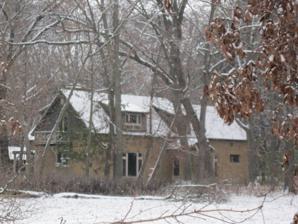
Building: August W. Derleth House
Country: United States of America
Year built: 1939
United States historic place August W. Derleth House U.S. National Register of Historic Places Location S10431a Lueders Rd., Sauk City, Wisconsin Coordinates 43°15′59″N 89°44′26″W / 43.26639°N 89.74056°W / 43.26639; -89.74056 Area 10 acres (4.0 ha) Built 1939 ( 1939 ) Architect Leo Julius Weissenborn NRHP reference No. 91000468 Added to NRHP April 30, 1991 The August W. Derleth House , also known as the Place of Hawks , is located at S10431a Lueders Road in Sauk City, Wisconsin . It was the former home of author August Derleth . Built in 1939, the house reflects Derleth's early success as a writer, having earned recognition as a Guggenheim Fellow in 1938. The house was designed by Sauk City architect Leo Julius Weissenborn and is a one-and-a-half-story stone structure modeled after the nineteenth-century vernacular farmhouses typical of the area. Derleth wrote the majority of his 150 books while living here. He was known for his horror and fantasy stories as well as his Wisconsin-based regionalist works. In addition to his writing, Derleth founded Arkham House , a publishing company originally based in the attic of the house and later in a separate building on the property. Arkham House was notable for being the first to publish H.P. Lovecraft 's works in book form. Derleth lived in the house until his death in 1971. The house was added to the National Register of Historic Places on April 30, 1991. References